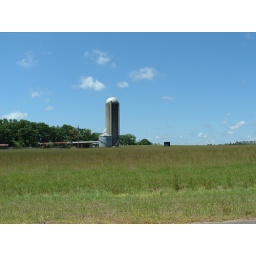
a farm near my house on the way to the river to go canoeing.